Karous

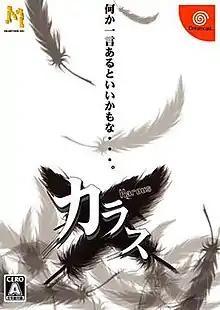

Karous (カラス, "karasu", "crows") is a vertical-scrolling shooter video game developed by MileStone Inc. for the Sega NAOMI platform and released in Japanese arcades on November 15, 2006. The game was later ported to the Sega Dreamcast, becoming the system's last officially licensed title when it was released in Japan on March 8, 2007.